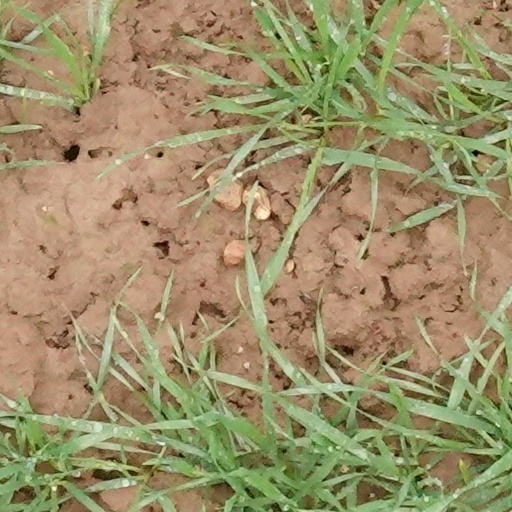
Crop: wheat